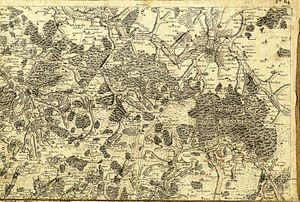
Cette carte de Cassini a été réalisée au XVIIIe siècle, elle représente l'ensemble du territoire de la Brenne, c'est un document rare où l'on peut voir l'aménagement du territoire (dont les étangs).
Le parc naturel régional de la Brenne est un parc naturel régional français, qui est situé dans le département de l'Indre, en région Centre-Val de Loire.
La Brenne est une région naturelle de France, située dans le département de l'Indre, en région Centre-Val de Loire.